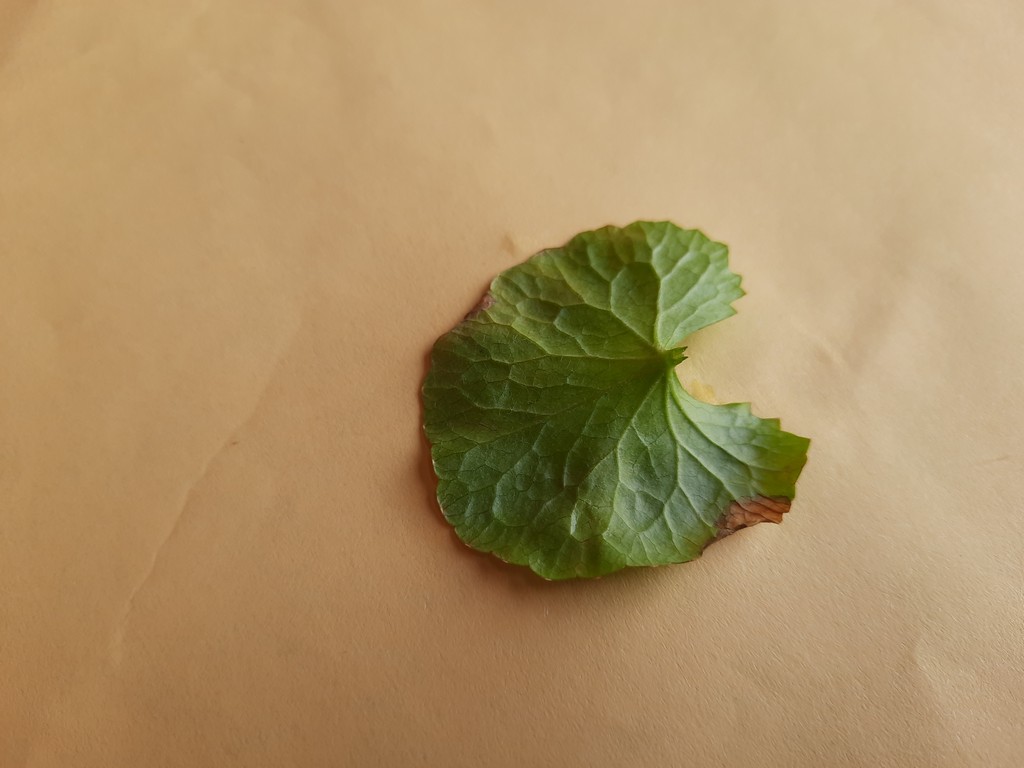
Label: Unhealthy